Melanie (singer)

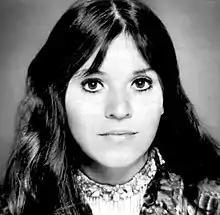
Melanie in 1975

Melanie Anne Safka Schekeryk (February 3, 1947 – January 23, 2024), professionally known as Melanie or Melanie Safka, was an American singer-songwriter.